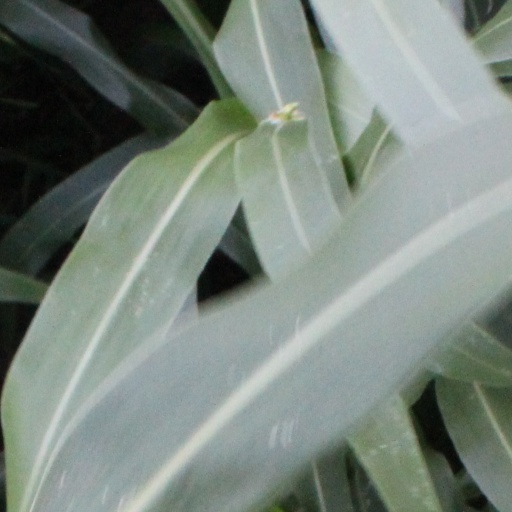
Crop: sorghum